Voigtländer Vitessa

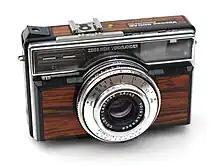
Vitessa 500AE with "Color-Lanthar" lens

The Zeiss Ikon/Voigtländer (ZIV) Vitessa 500 and Vitessa 1000 revived the Vitessa name in 1966 for a series of fixed-lens compact cameras using 135 film. The 500S, 500L, and 500AE were equipped with a 42 mm "Color-Lanthar" triplet lens, while the 500SE and 1000SR were equipped with a 40 mm "Tessar" lens.